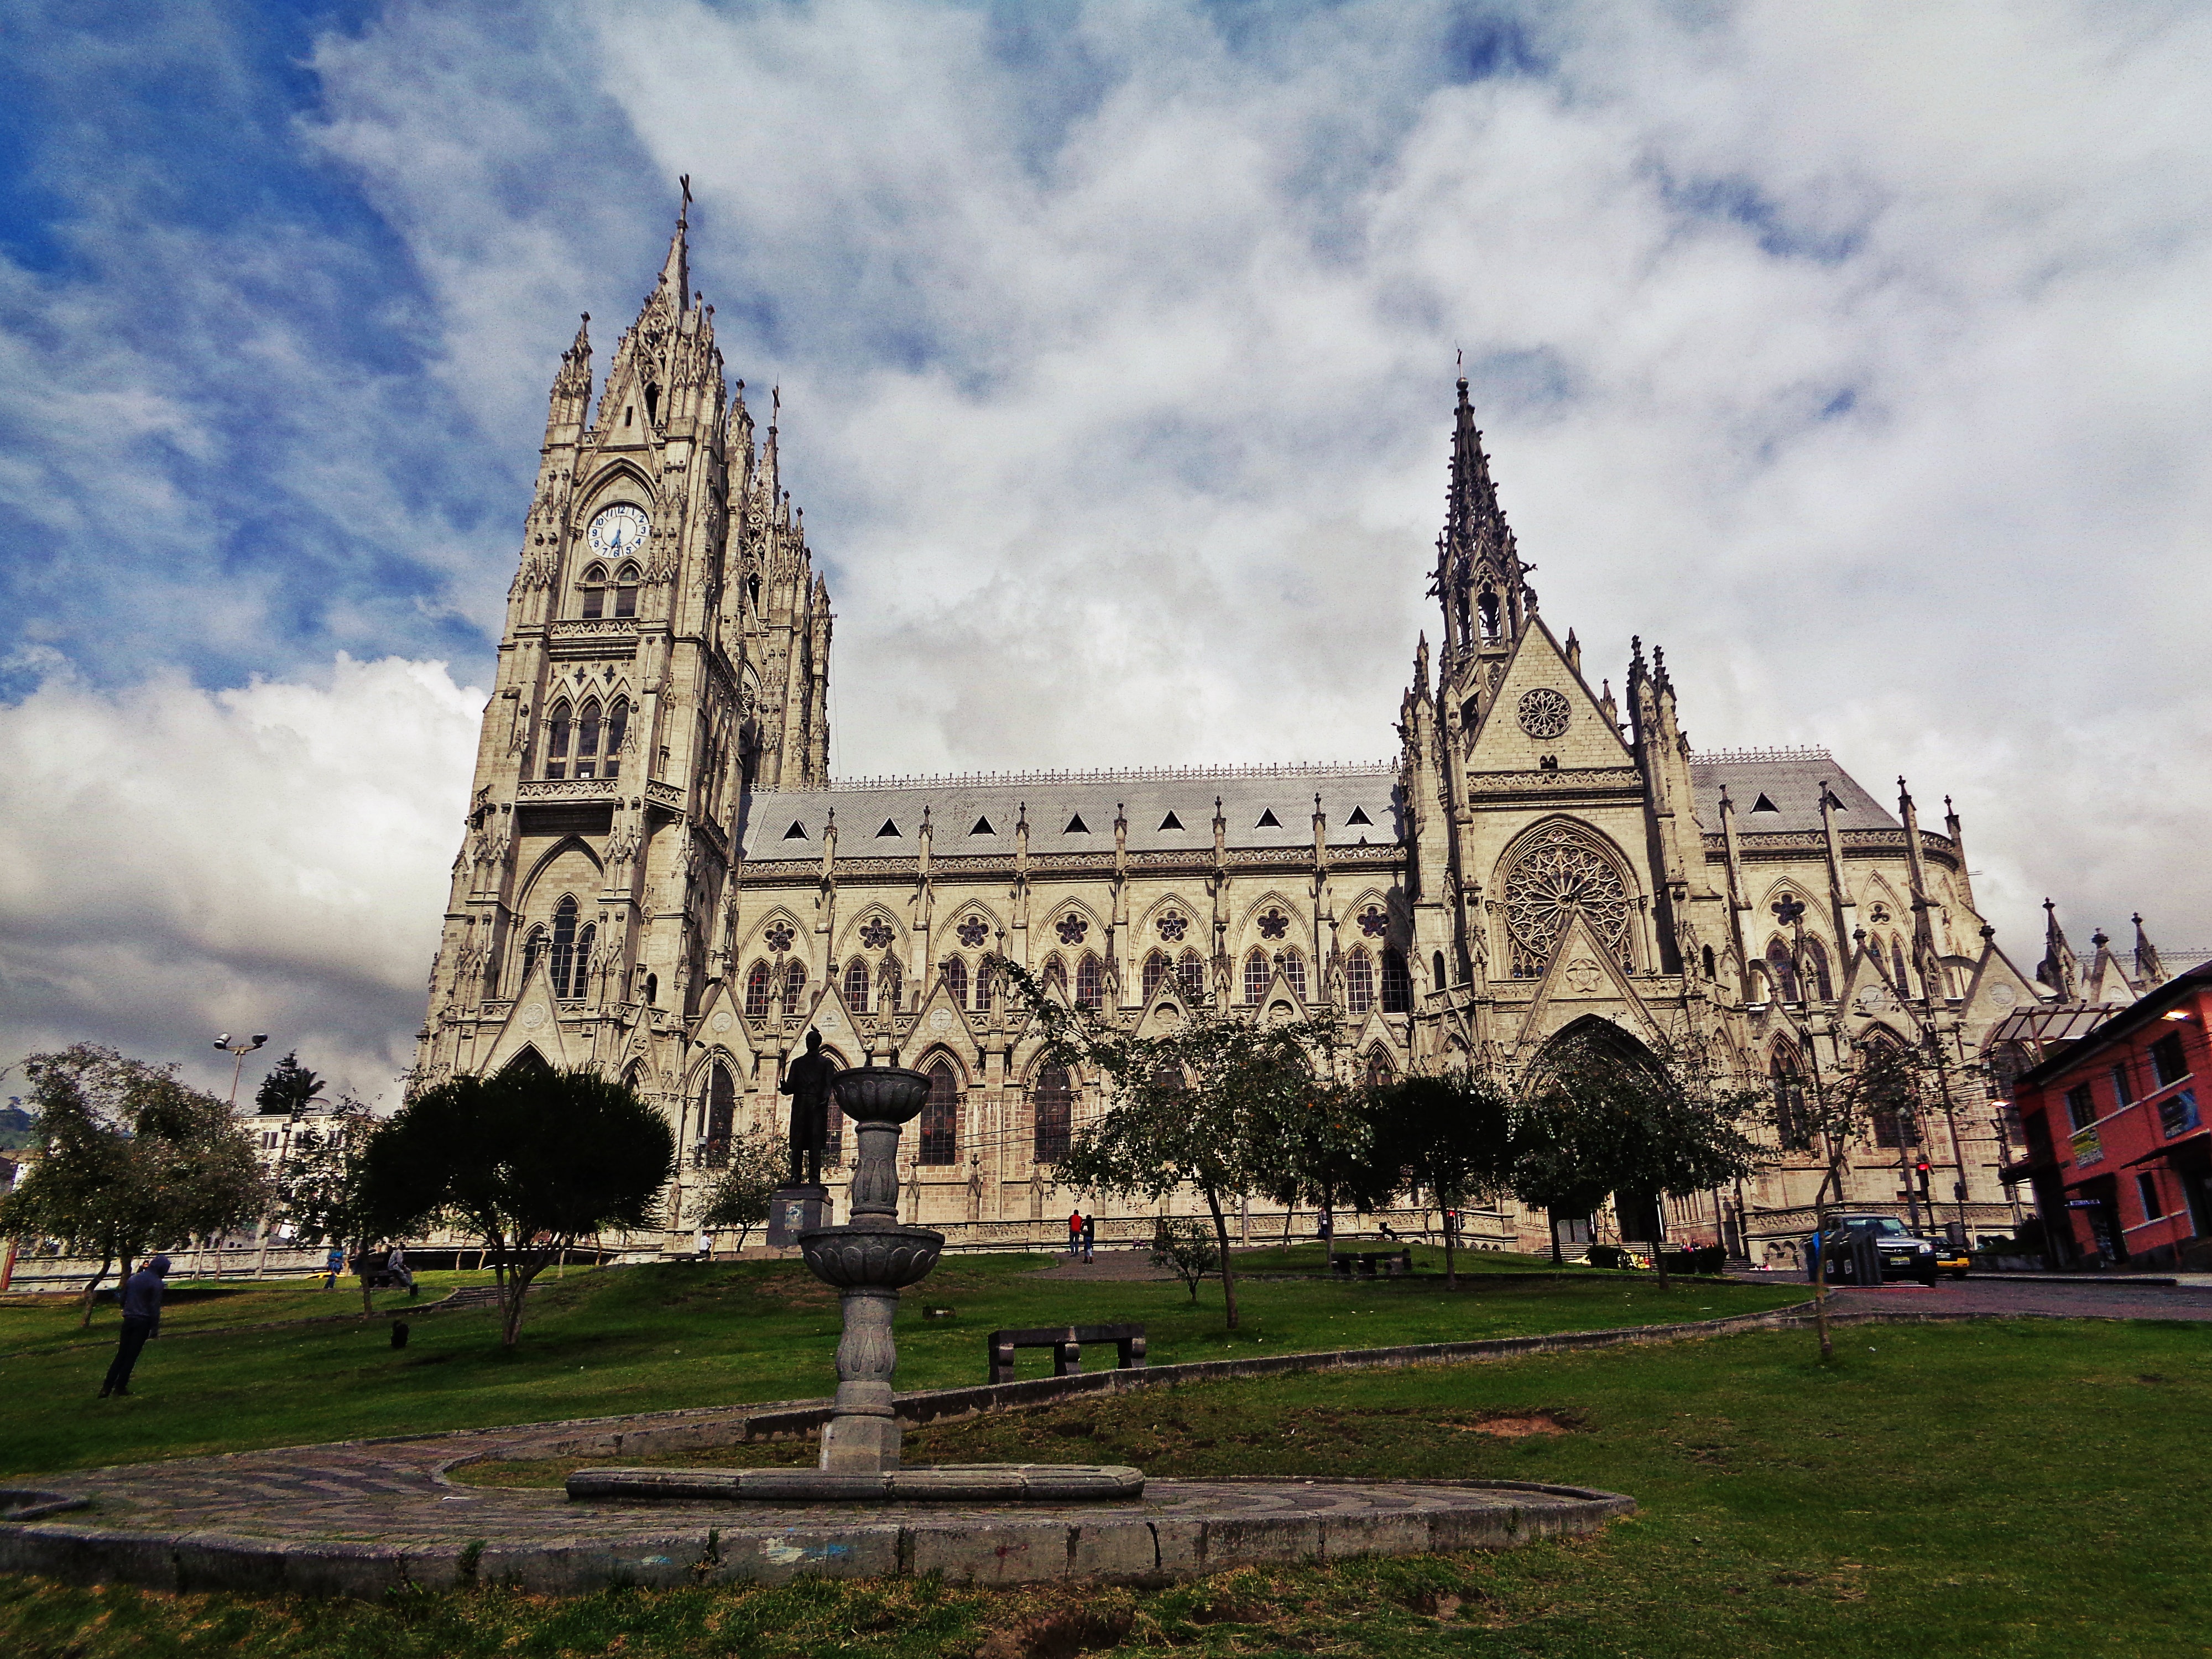
building, palace, cityscape, plaza, landmark, church, cathedral, tourism, place of worship, monastery, town square, abbey, ecuador, quito, the cathedral, neogotyk, historic site, ancient history